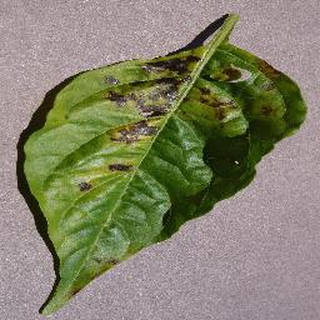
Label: bell_pepper_bacterial_spot